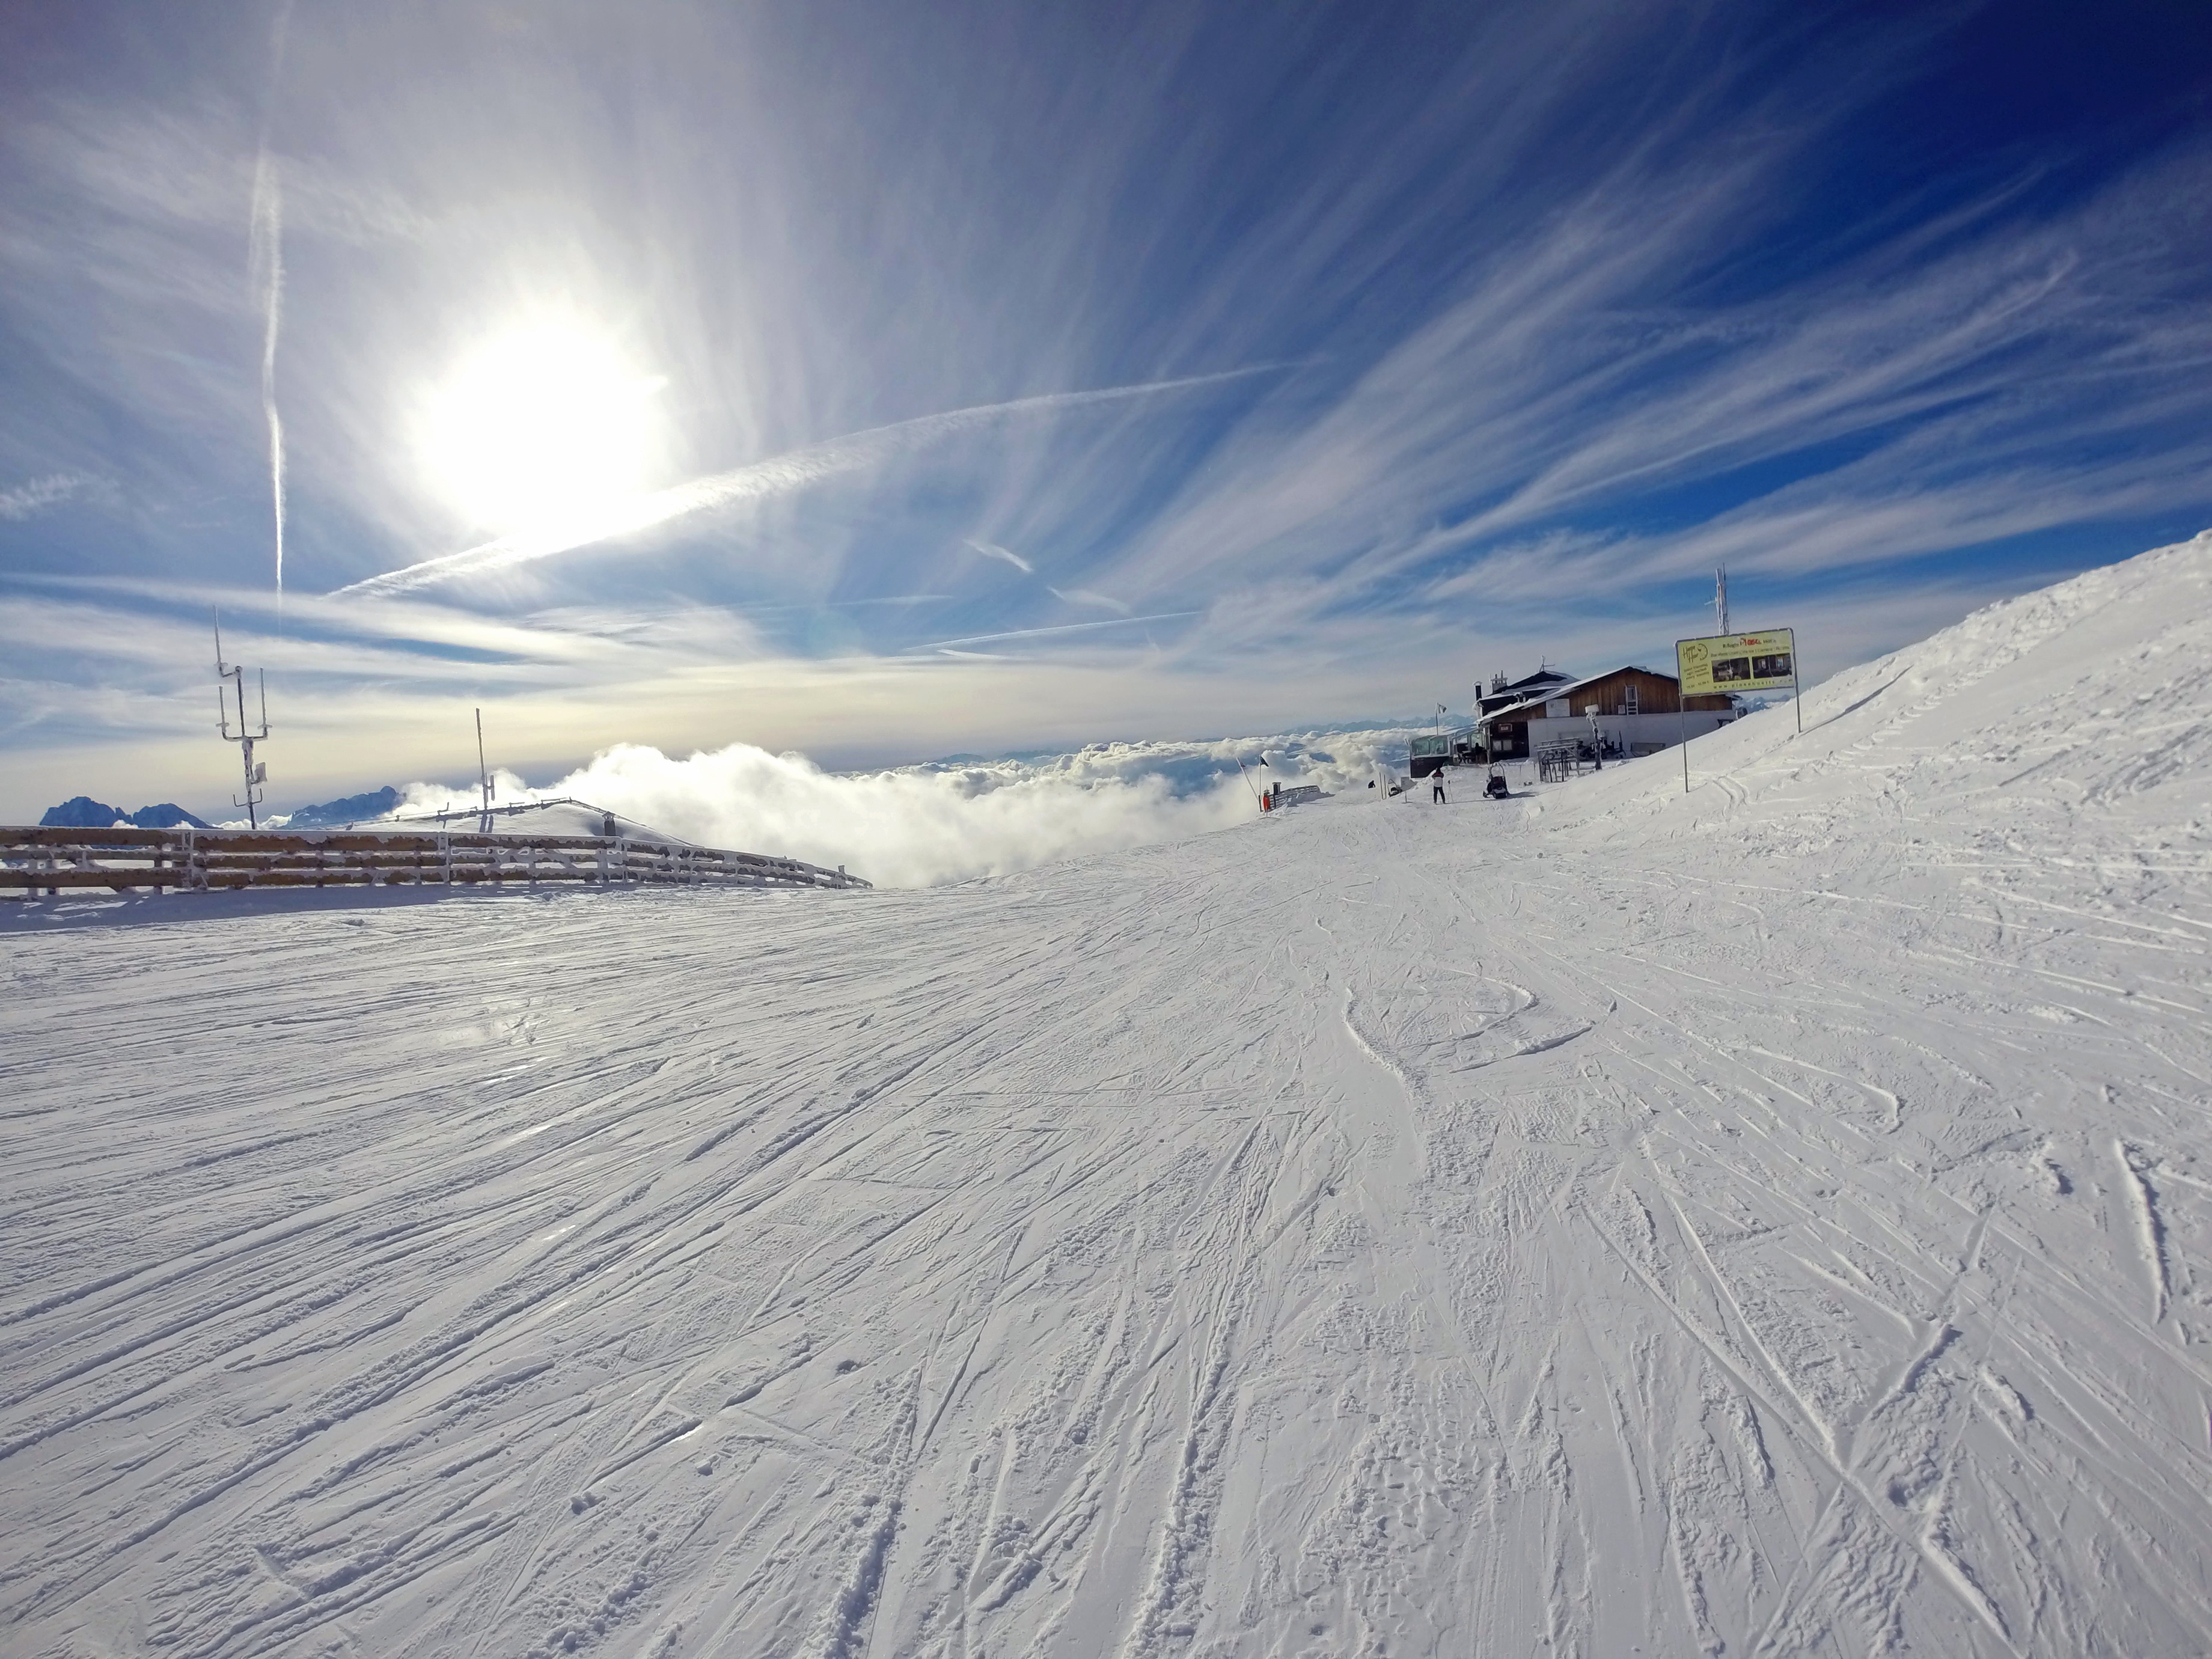
landscape, mountain, snow, winter, sky, white, sunlight, view, panorama, vehicle, weather, alpine, blue, arctic, leisure, winter sport, clouds, mountains, ski, outlook, gopro, wintry, piste, dolomites, back light, south tyrol, blue white, ski holiday, ski equipment, geological phenomenon